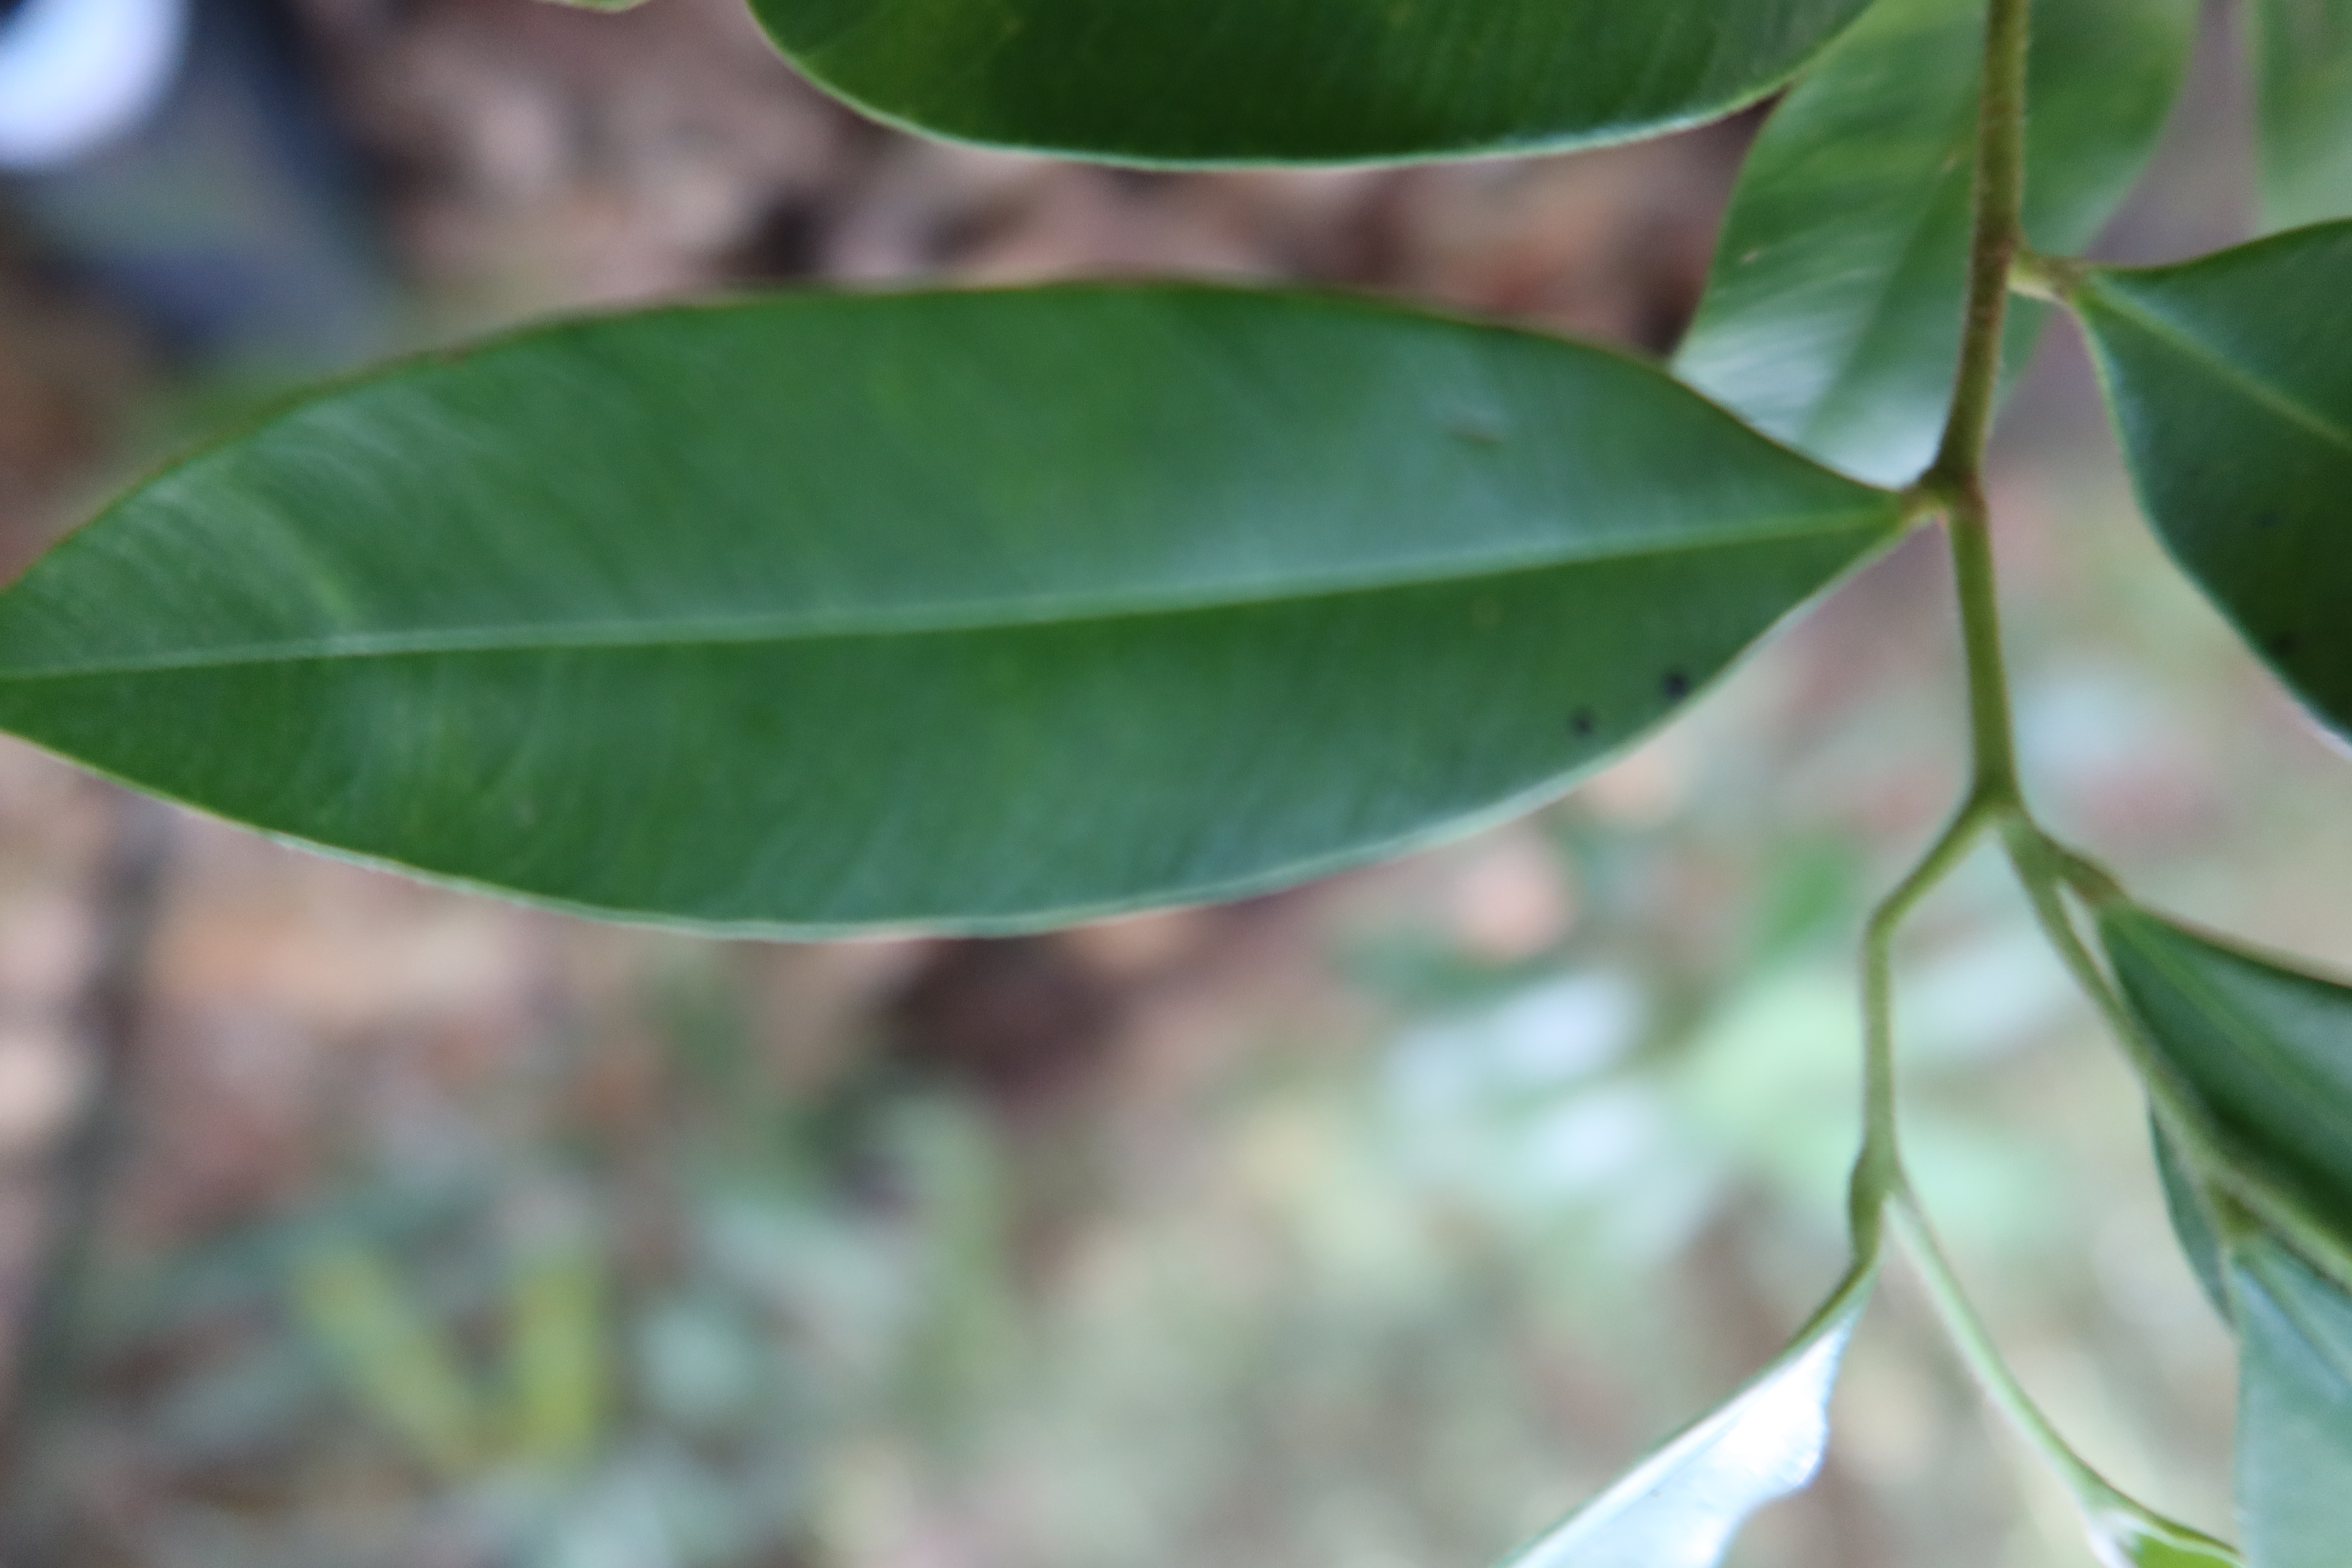
Label: Black spots